Answer in natural language. How many HousePlants are visible in the scene? Choose between the following options: 1, 3, 4, 1 or 5
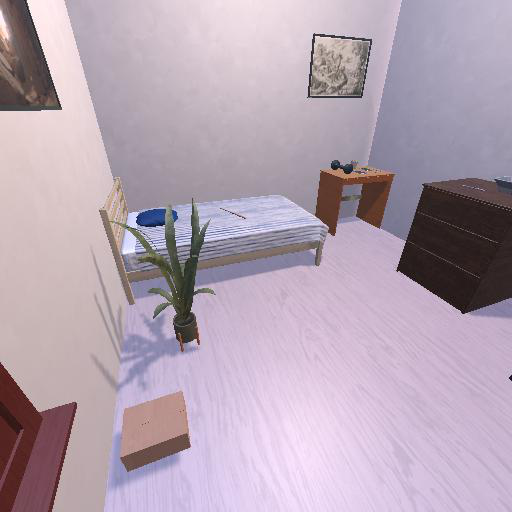
<answer>1</answer>